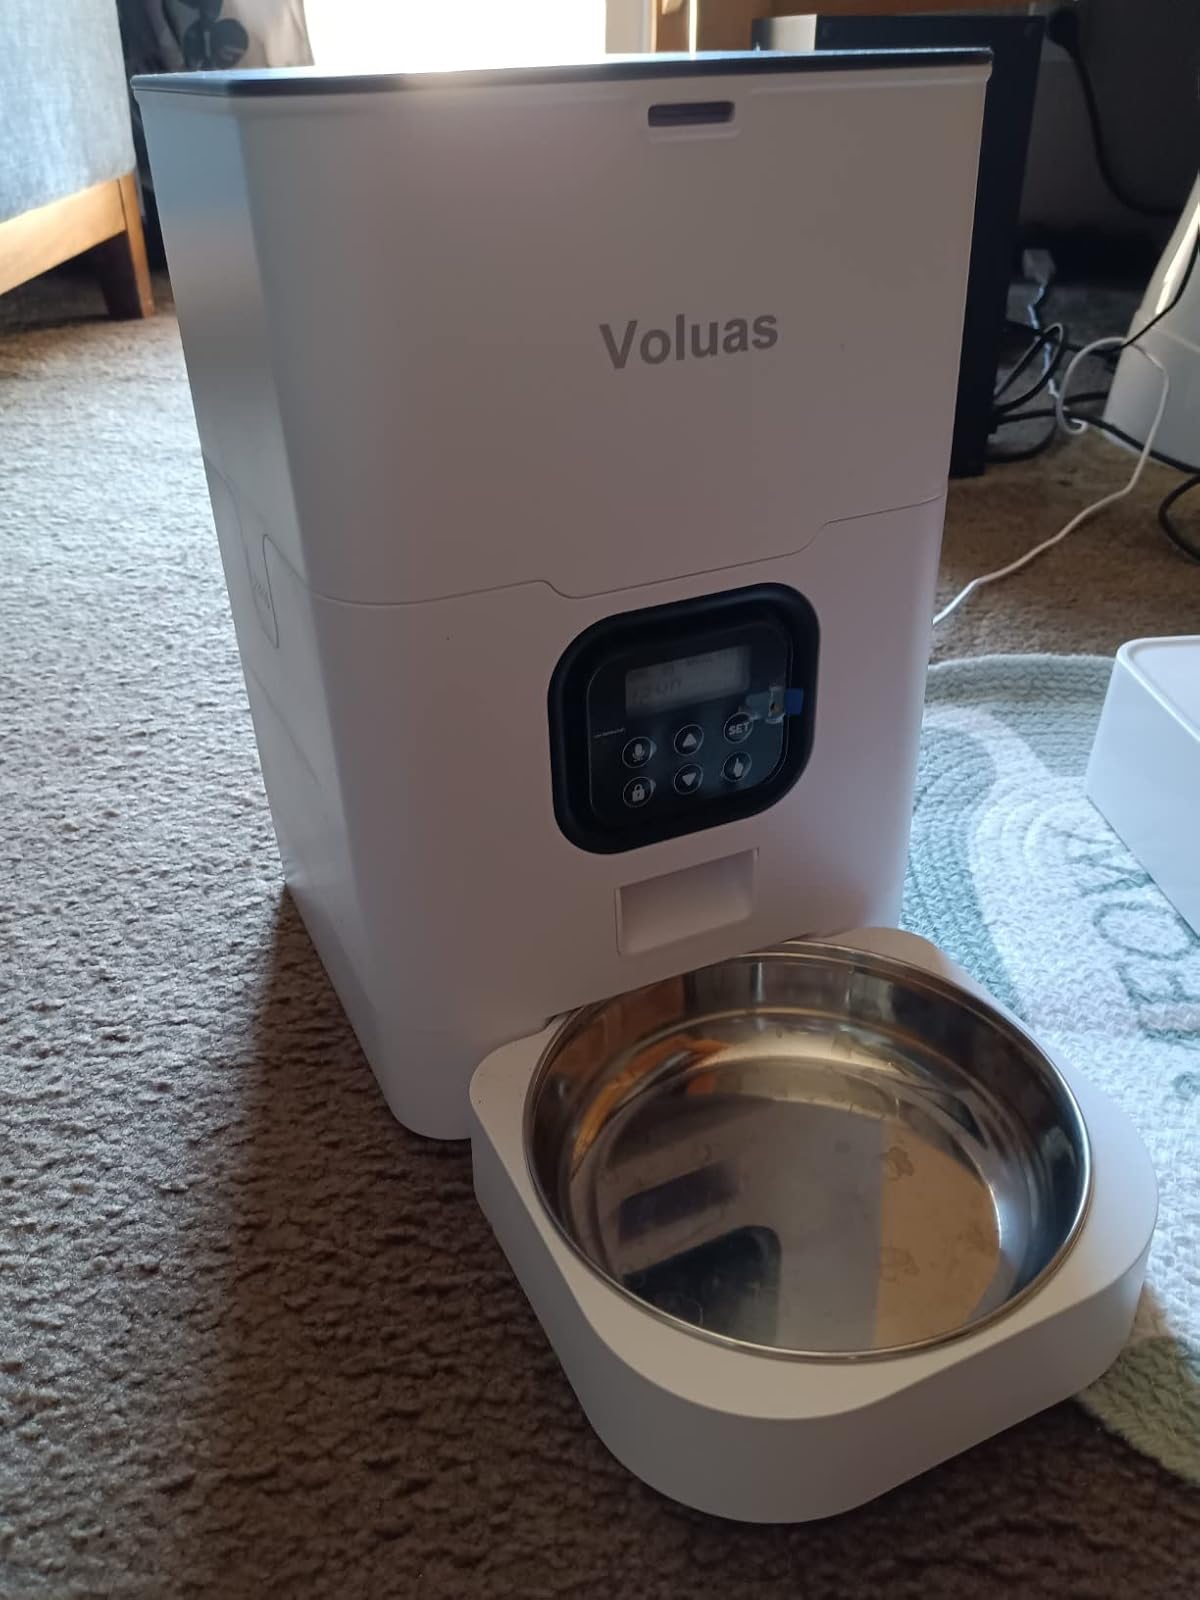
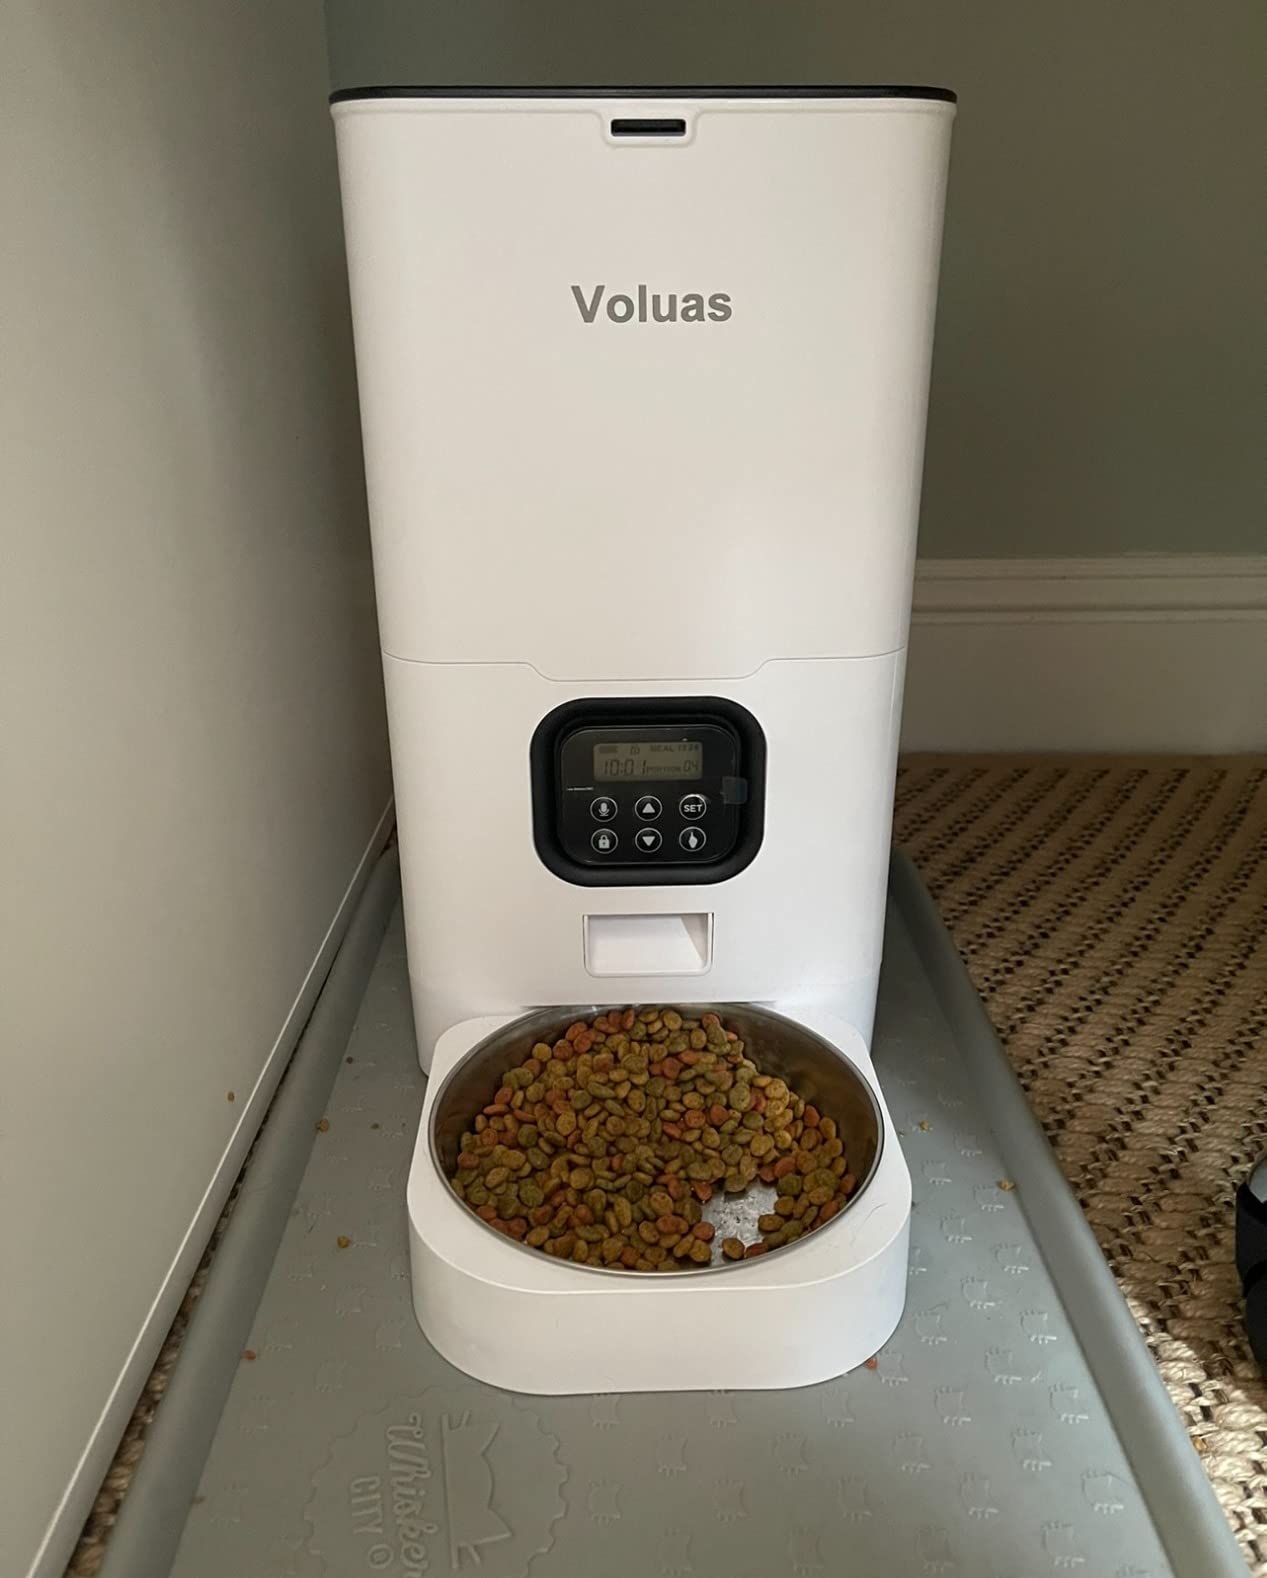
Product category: items_feeder
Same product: yes